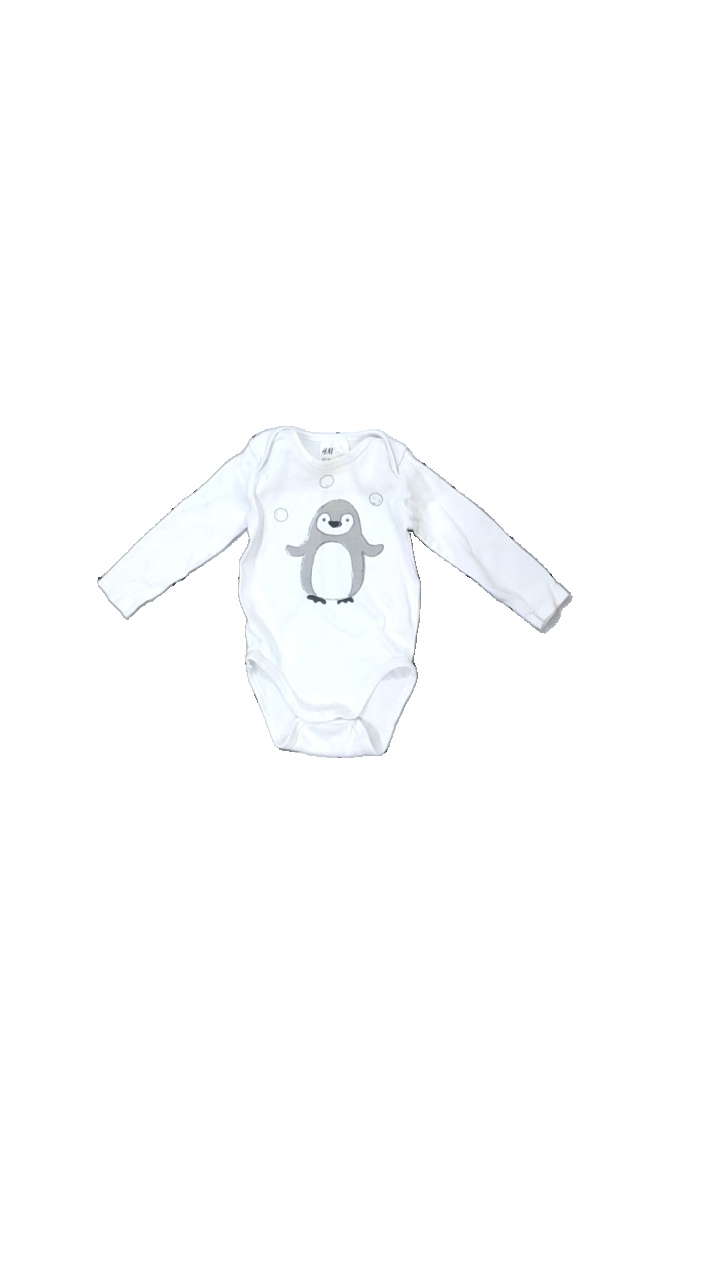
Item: Top (Children)
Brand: H&m
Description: vit långärmad body med pingvin på, fläck axel
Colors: White, Grey, Black
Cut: Regular
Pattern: Animal print
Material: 100% cotton
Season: All
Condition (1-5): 3
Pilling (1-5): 5
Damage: fläck
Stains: Major
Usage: Export
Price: <50